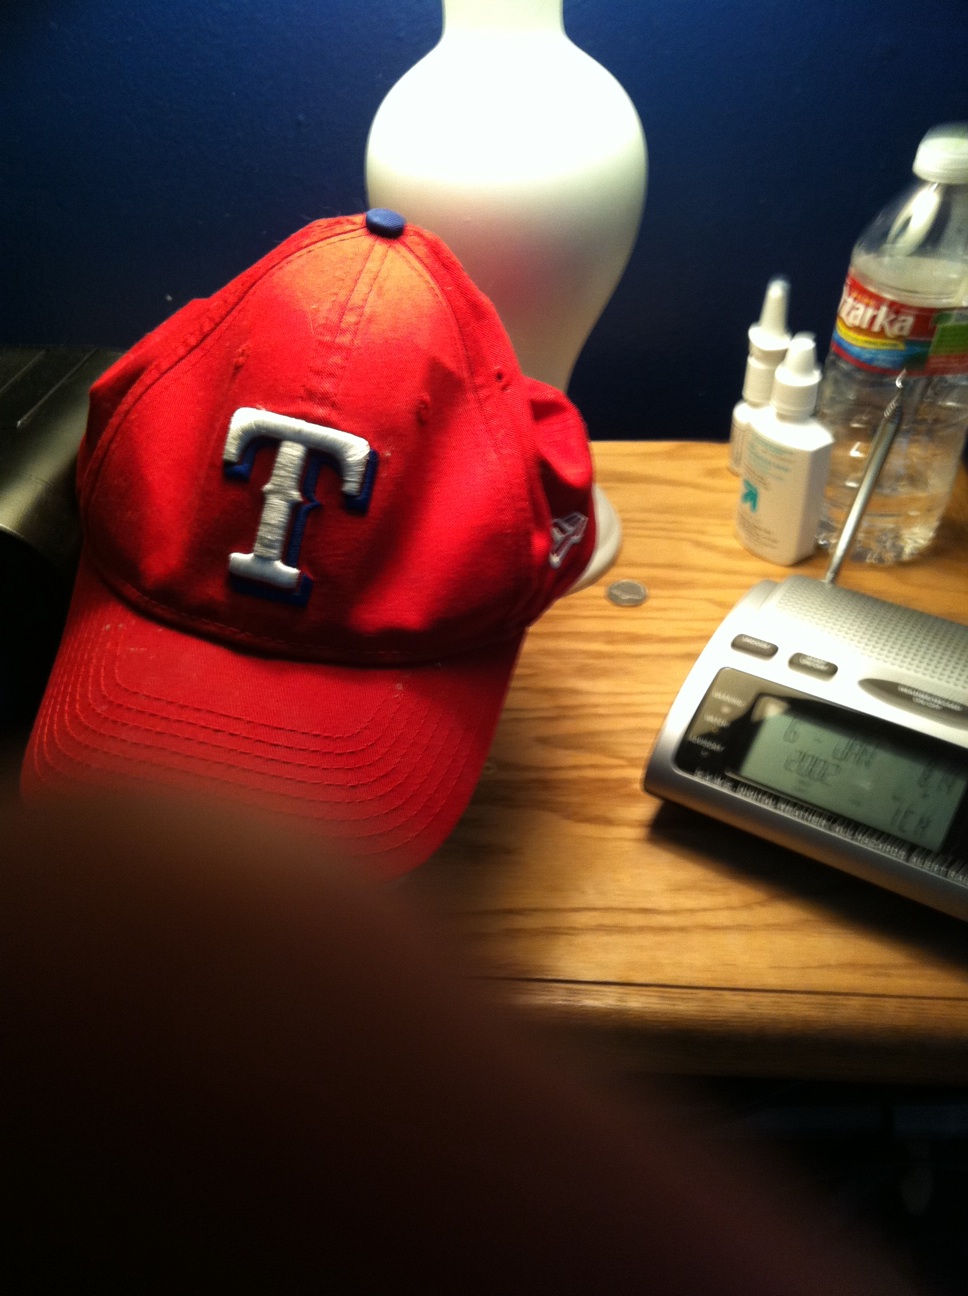Question: What color is this hat?
Answer: red